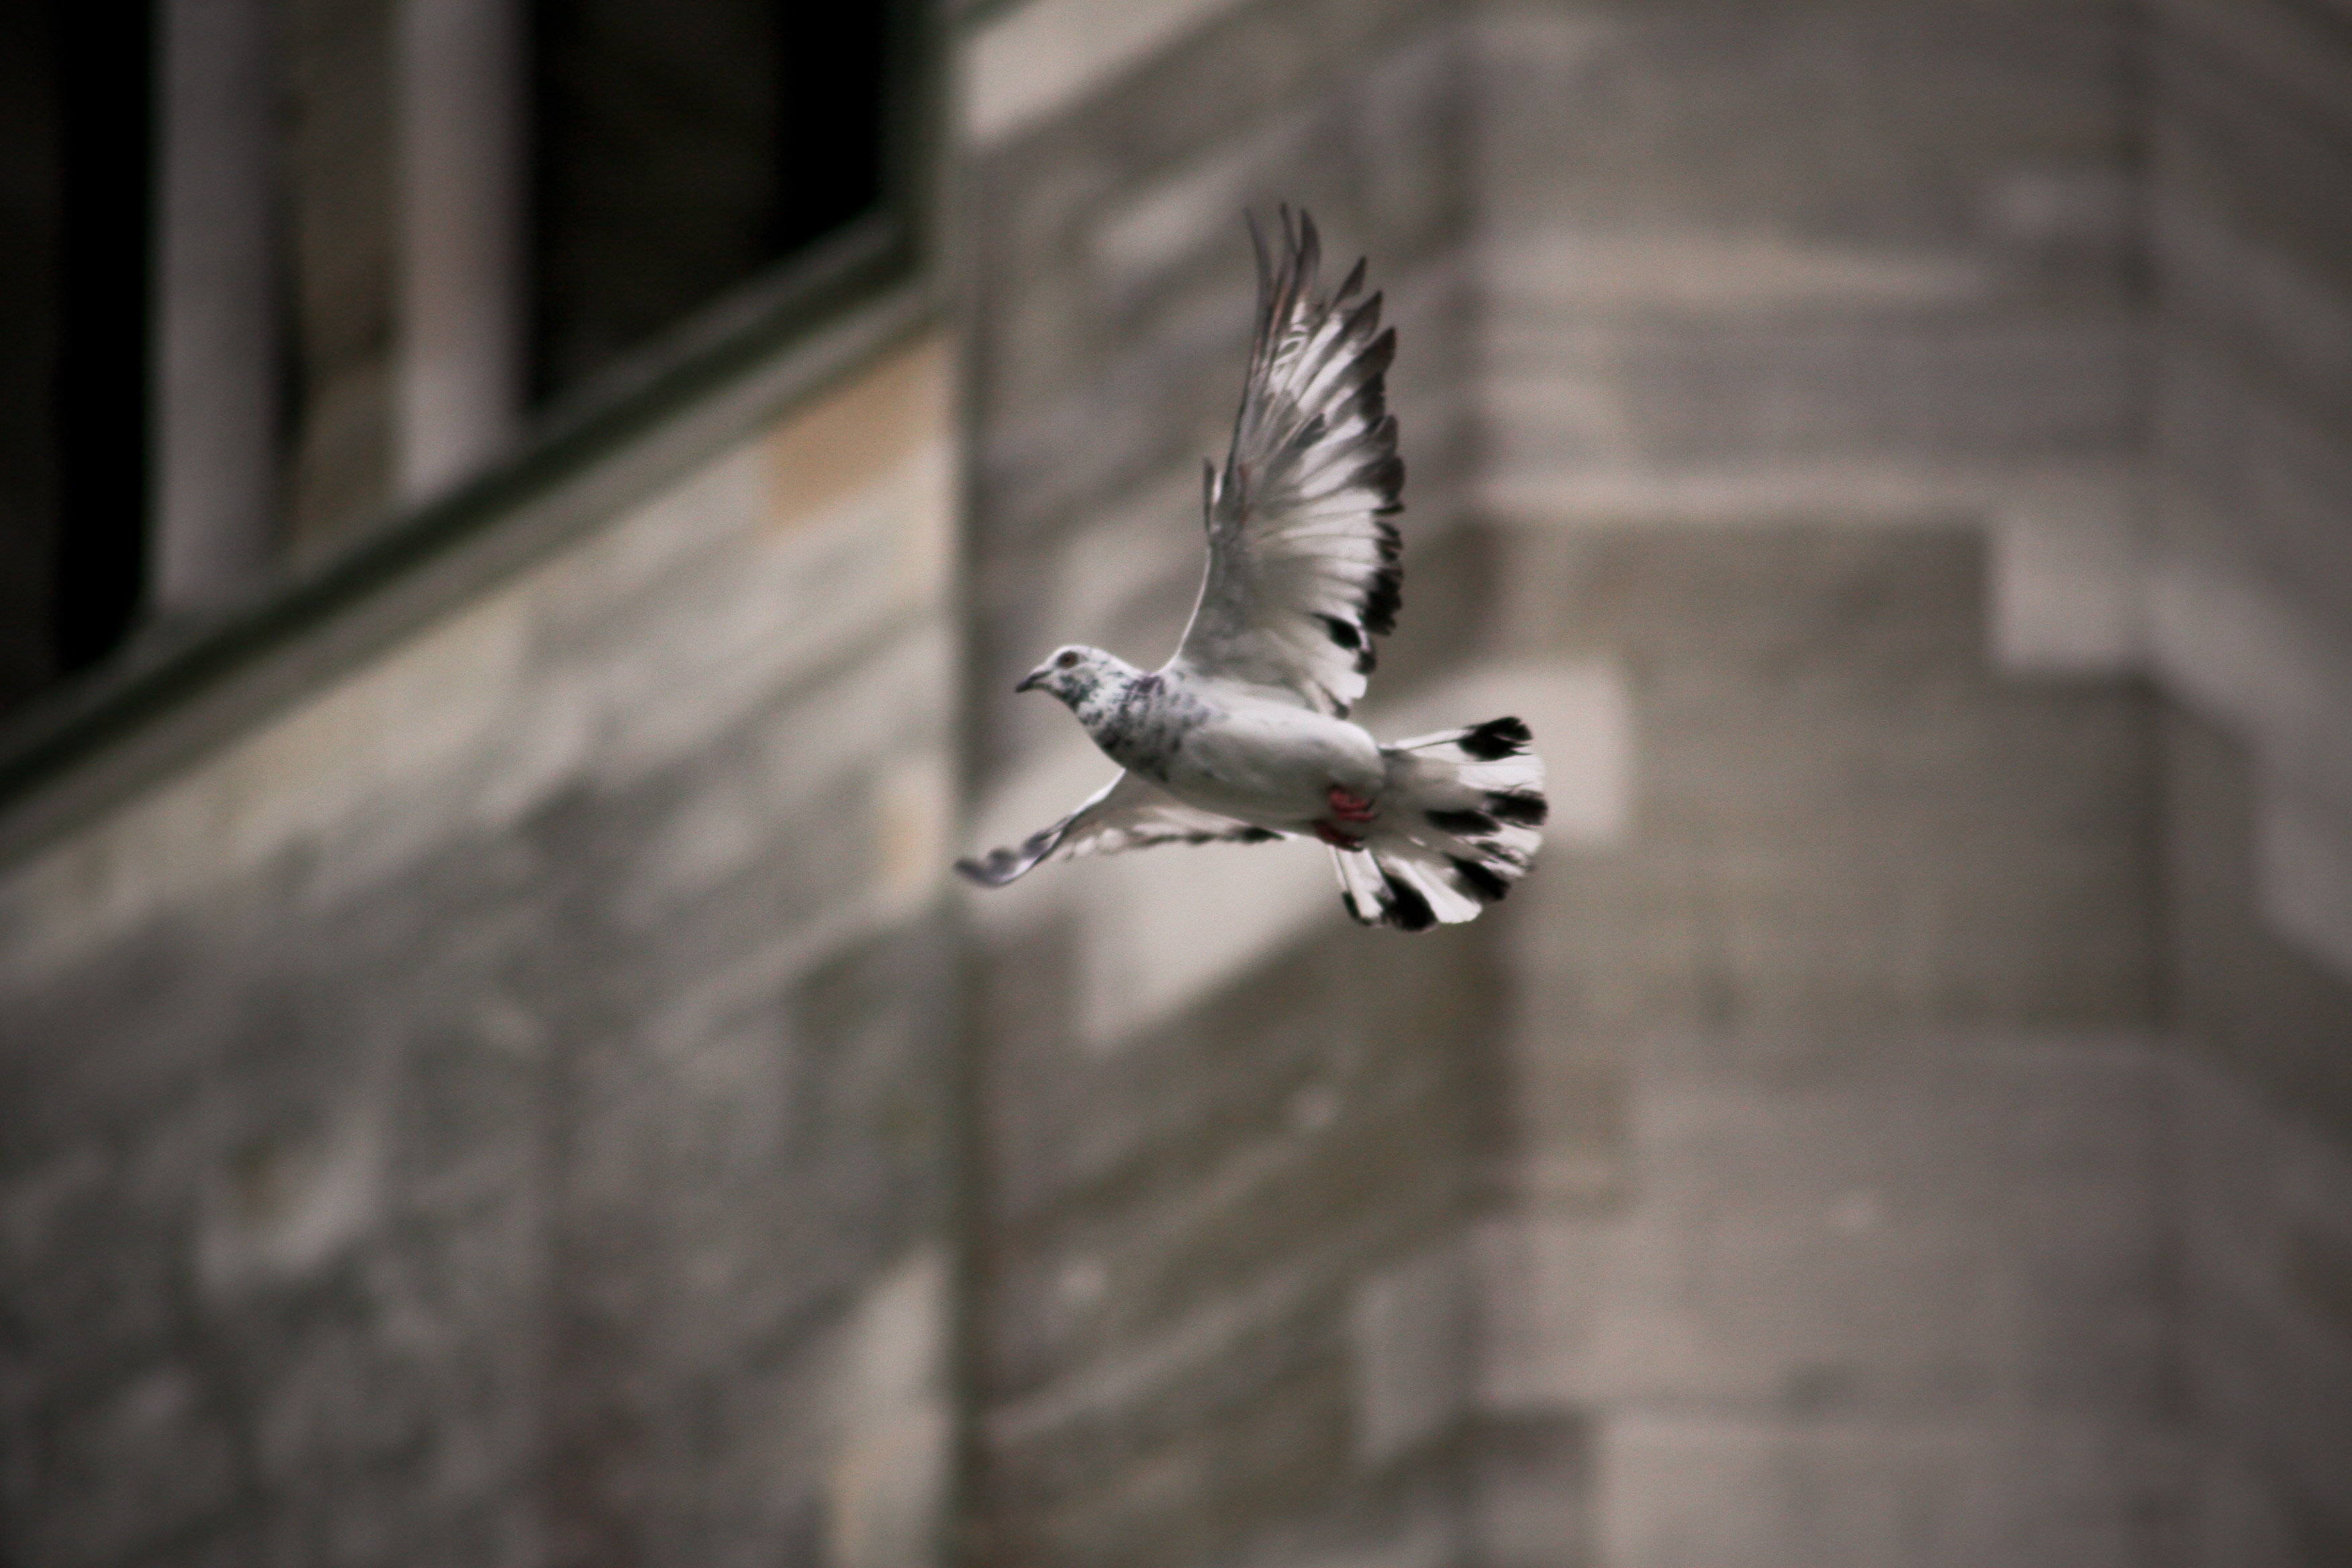
bird, wing, flight, pigeon, wings, vertebrate, perching bird, pigeons and doves